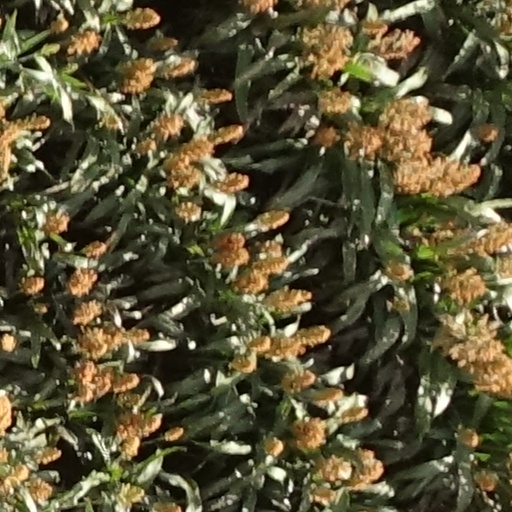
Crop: sorghum